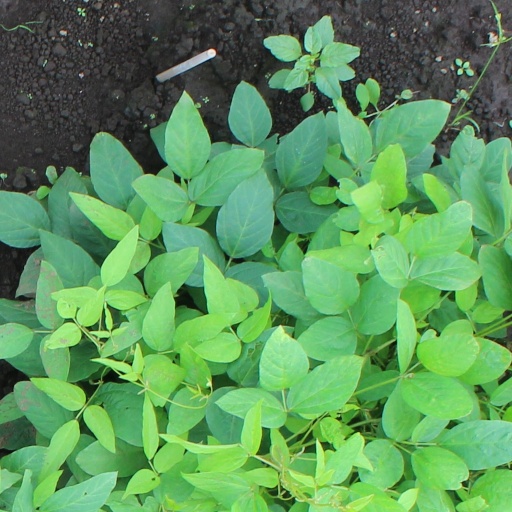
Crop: soybean